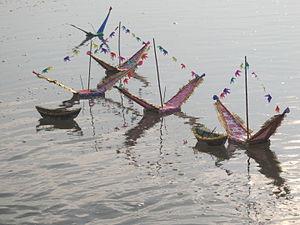
Les boitas ou voita étaient de grands bateaux commerciaux construits dans l'ancien royaume de Kalinga à l'est de l'Inde, à la fin de l'antiquité.